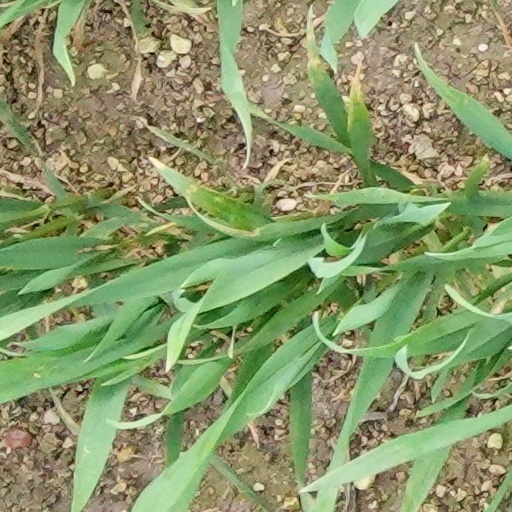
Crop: wheat